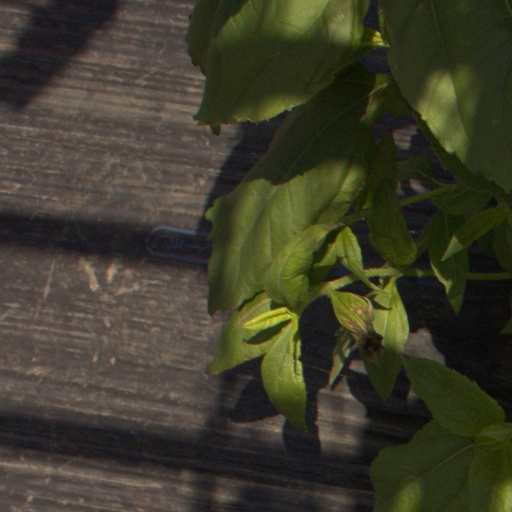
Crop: Jerusalem artichoke